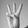
ASL letter: W